Gaël Perdriau

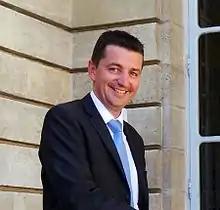
Portrait of Gaël Perdriau

Gaël Perdriau (born 8 July 1972) is a French politician, the current mayor of Saint-Étienne.